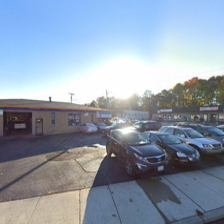
Label: streetView